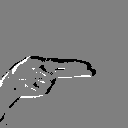
ASL letter: h